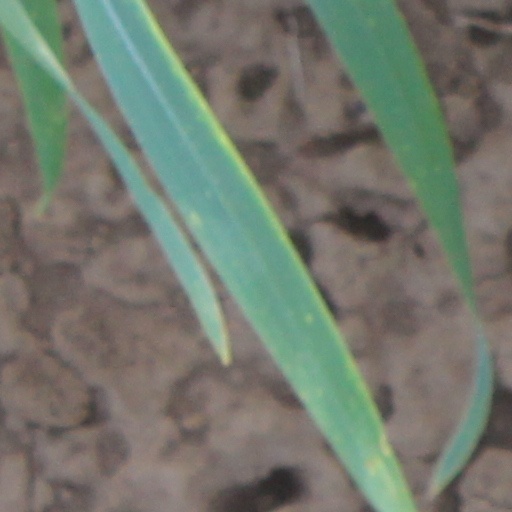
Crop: wheat